Iaret

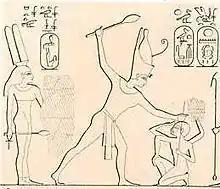
Queen Iaret and Pharaoh Tuthmosis IV.

Iaret was a Great Royal Wife from the middle of the Eighteenth Dynasty of Ancient Egypt.